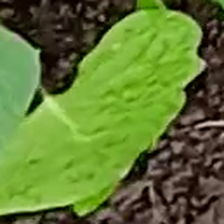
Weed species: Obscure_morning _glory(Ipomoea obscura)